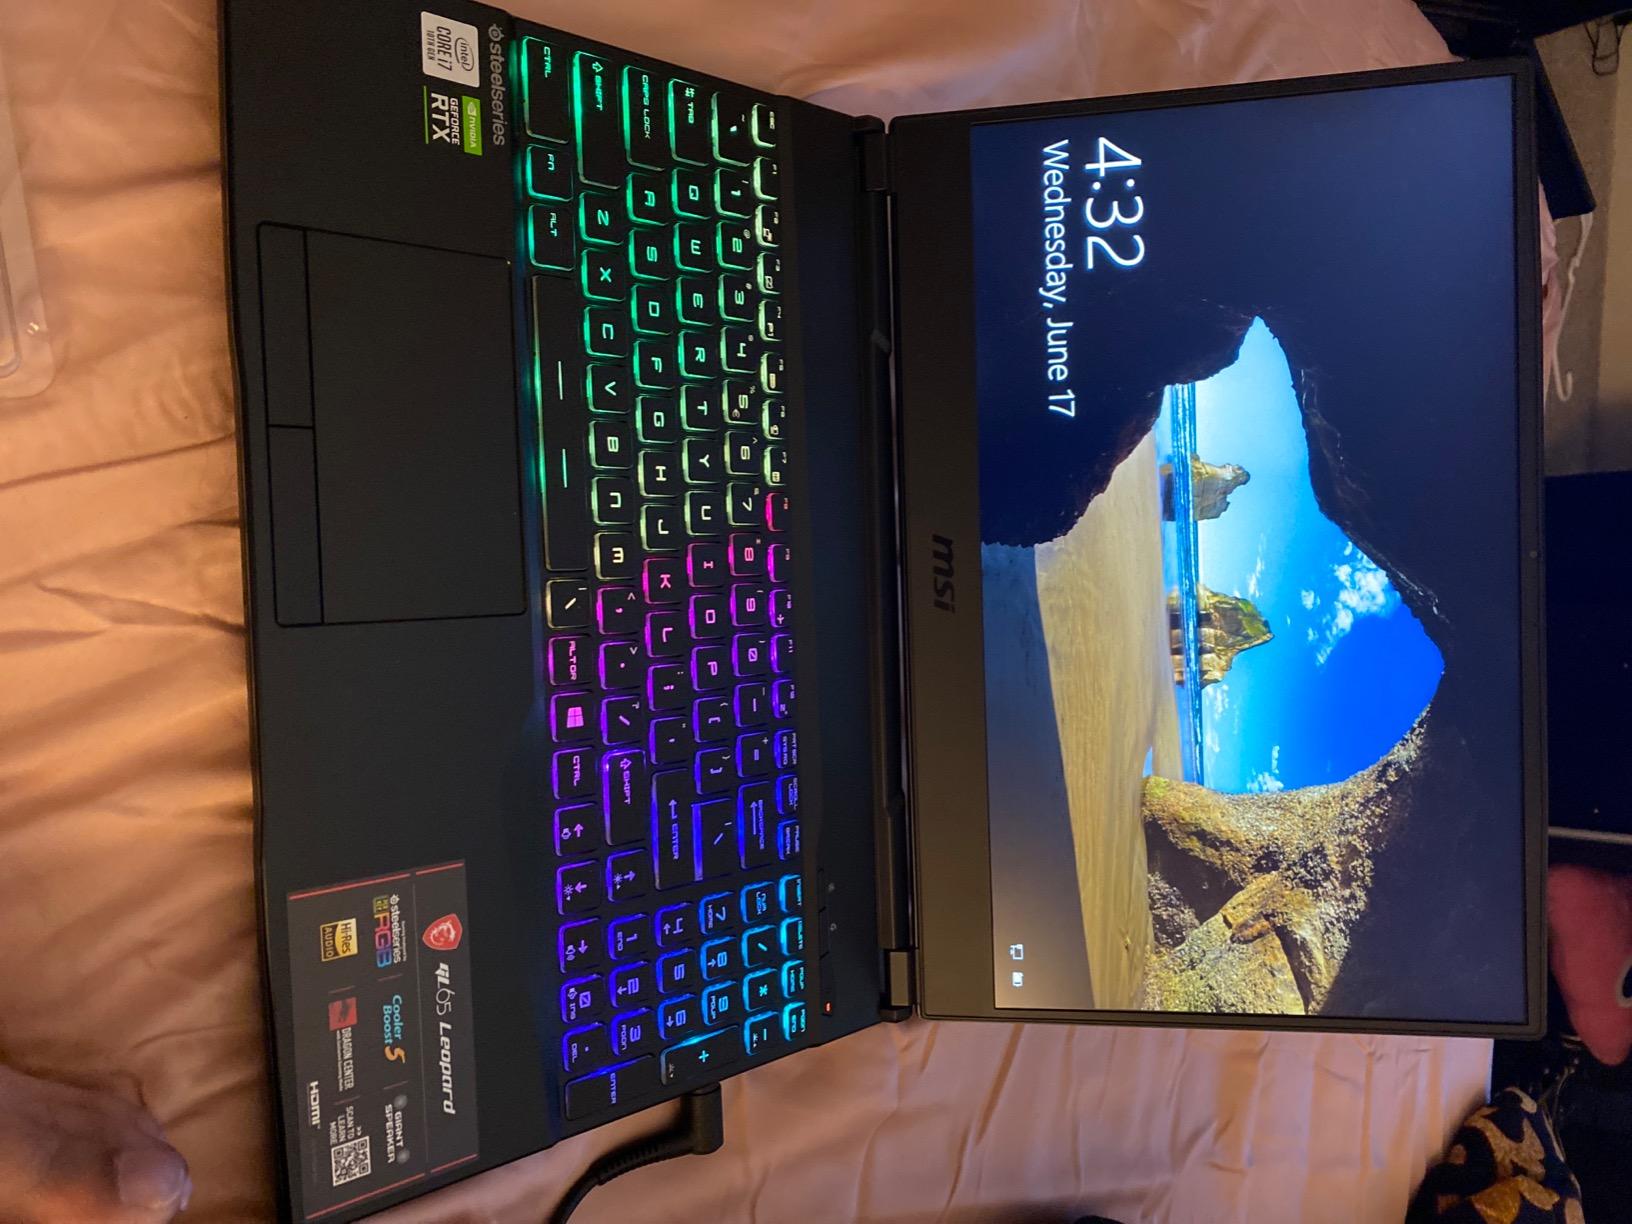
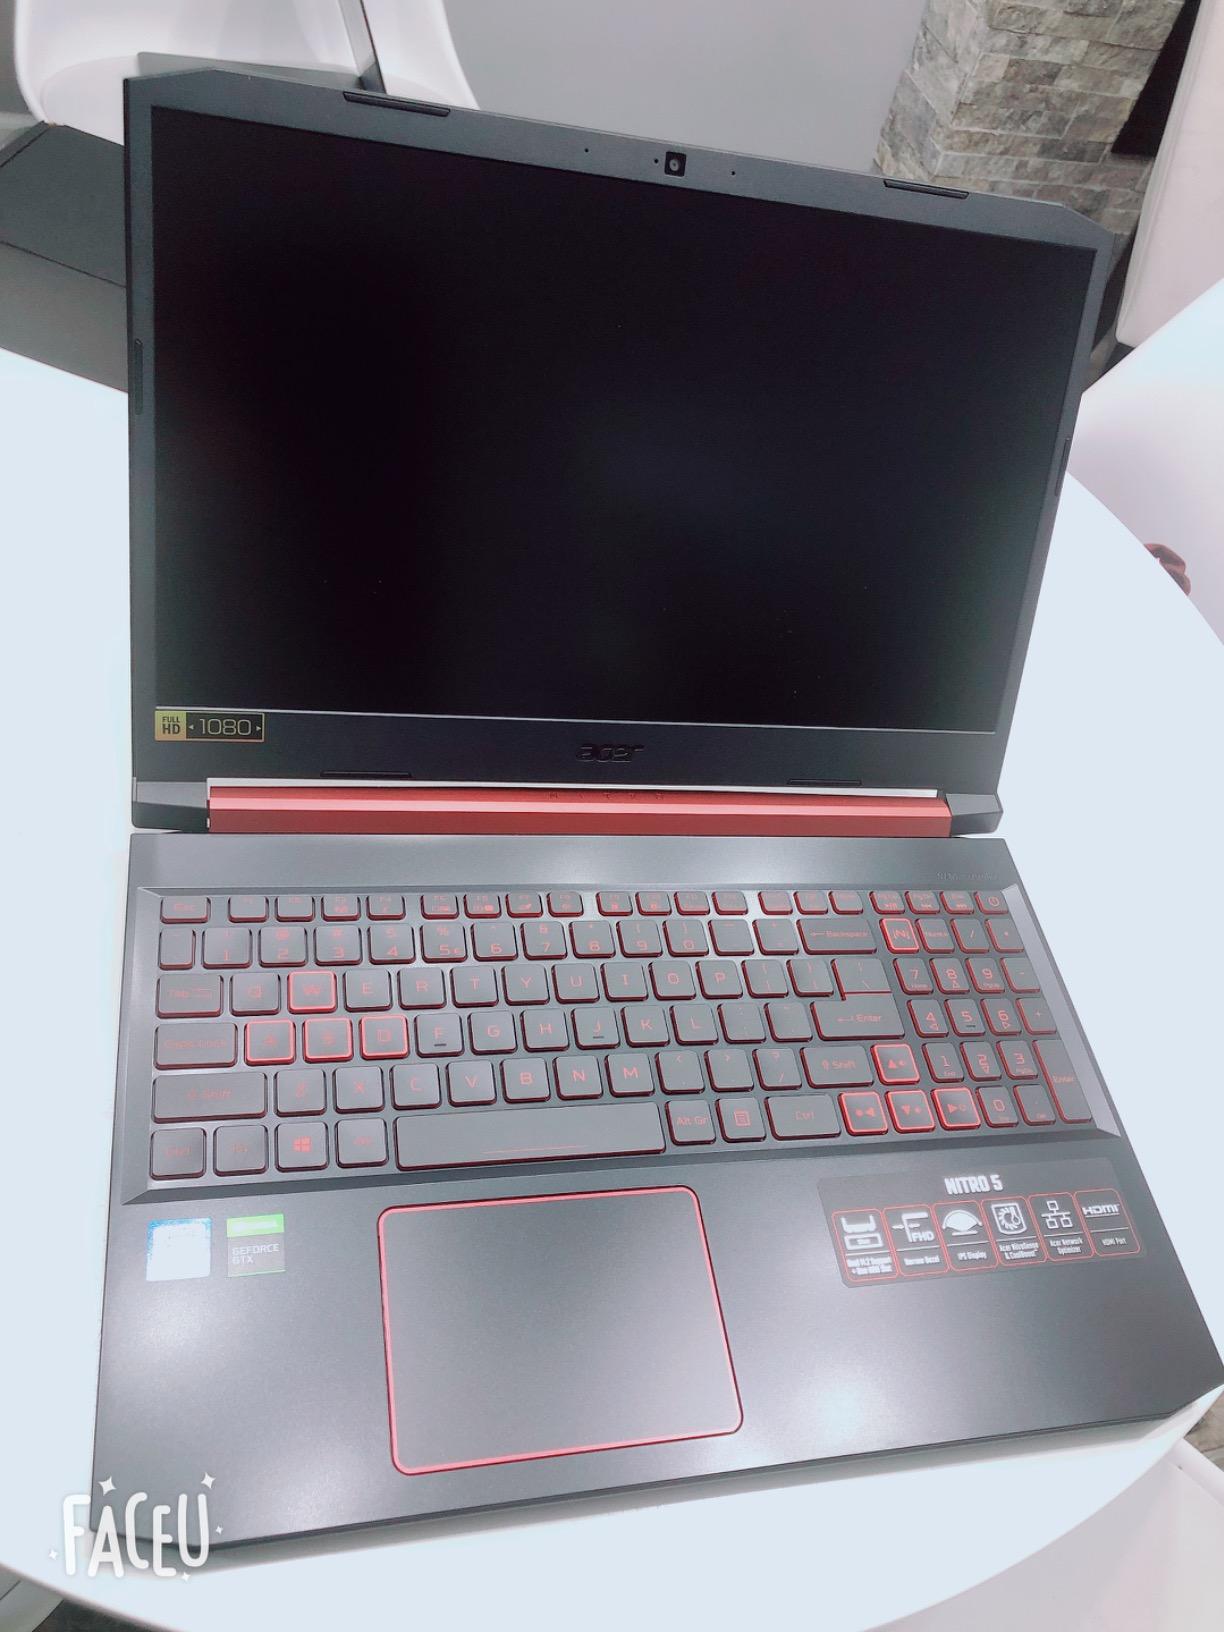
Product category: laptop
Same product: no